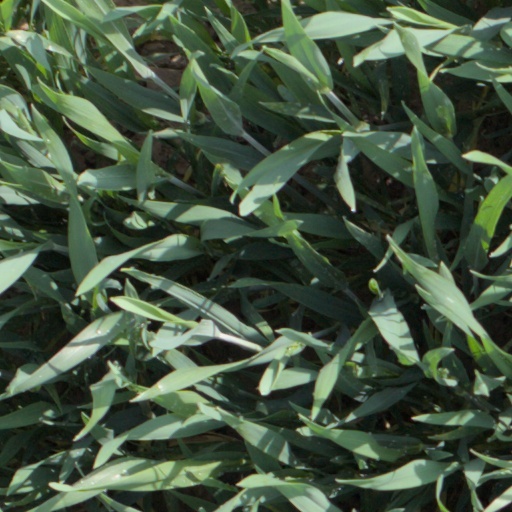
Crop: wheat